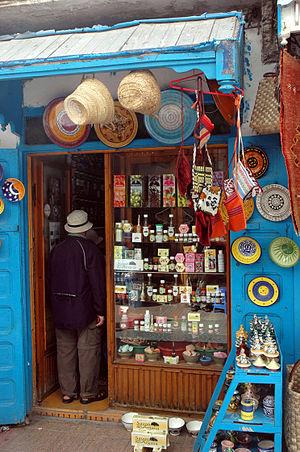
Une échoppe
Stricto sensu, une échoppe est une boutique de second rang : moins bien bâtie, adossée à un mur porteur existant. Aujourd'hui le terme s'utilise comme synonyme de magasin.